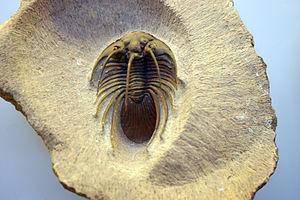
Kolihapeltis est un genre éteint de trilobites de la famille des Styginidae qui a vécu entre le Dévonien inférieur et le Dévonien moyen, il y a environ entre 420 et 385 Ma.